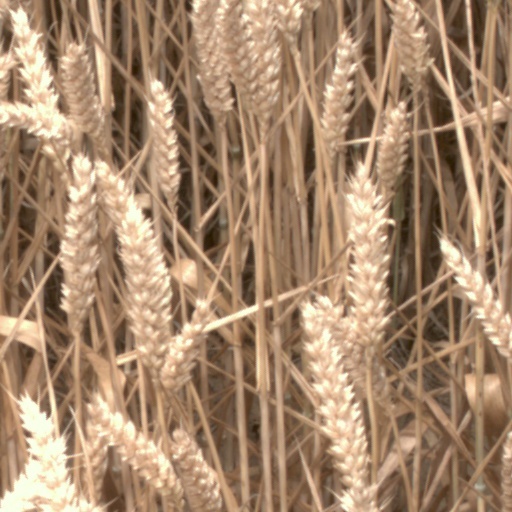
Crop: wheat